Durant-Dort Carriage Company Office

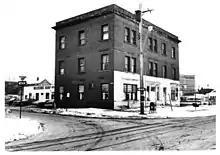
The 1895 offices and showroom at 316 West Water Street in Flint that was a showroom in 1977 before restoration of the building

The office building was constructed in 1895–96 to house Durant-Dort's offices and, on the second floor, their carriage showroom. A contemporaneous account describes it as "an elegant office in connection with [the] main factory, where clerks, stenographers, and typewriters are engaged in the clerical part of the company's business. Originally built as a two-story Italianate structure with a flat roof, its flat roof was replaced around 1900 with a hipped roof. An entrance portico was added, giving the structure a Georgian appearance. In 1906 a fire damaged the roof and, rather than repairing it, the company added an extra story and again capped the building with a flat roof. The portico was also removed at that time. This configuration remained until the 1980s.